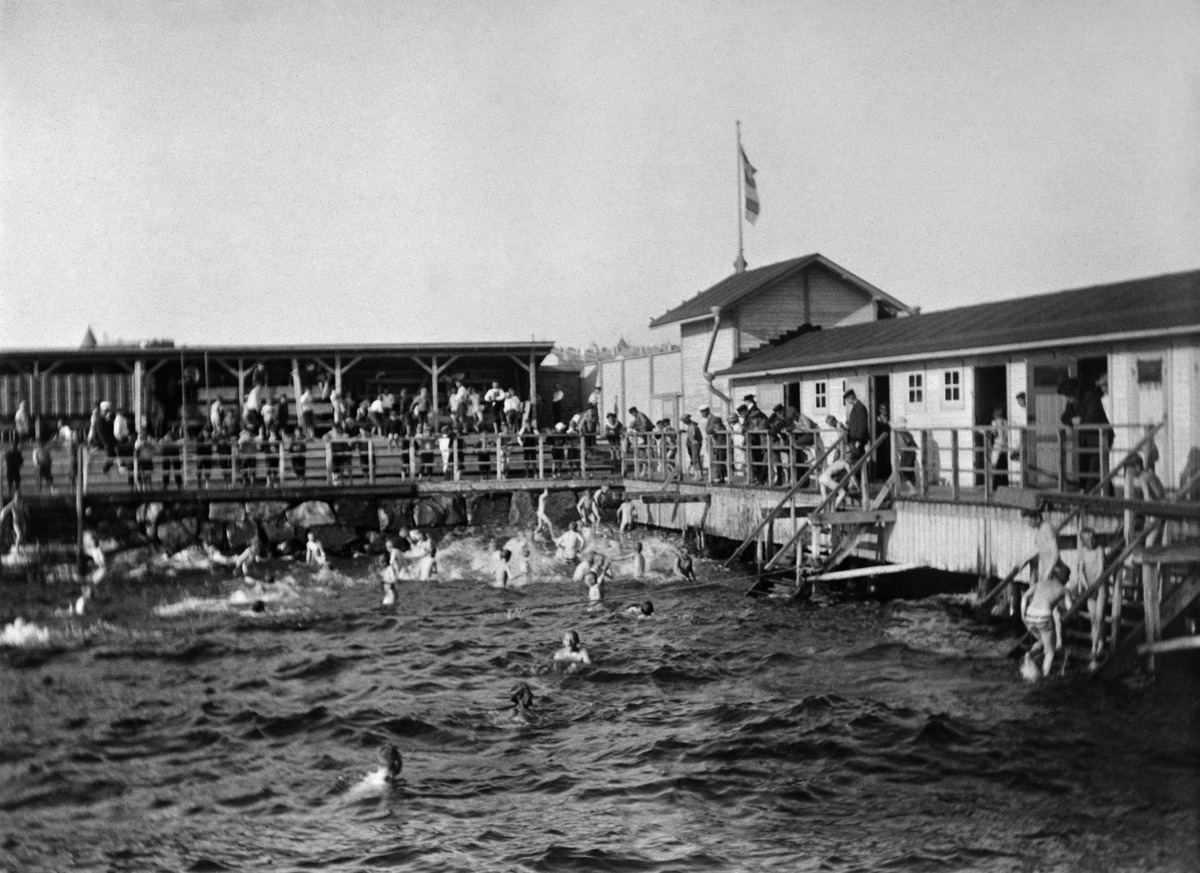
Ursinin uimalaitos Merisatamassa
sisällön kuvaus: Ursinin uimalaitos Merisatamassa. mustavalkoinen
Kuvaaja: Aro, K.K., valokuvaaja
Ajankohta: kuvausaika 1906
Paikka: Suomi, Uusimaa, Helsinki, Ullanlinna Helsinki, Helsinki
Aiheet: liikuntatilat uima-altaat, uimalat, vesiurheilu uinti